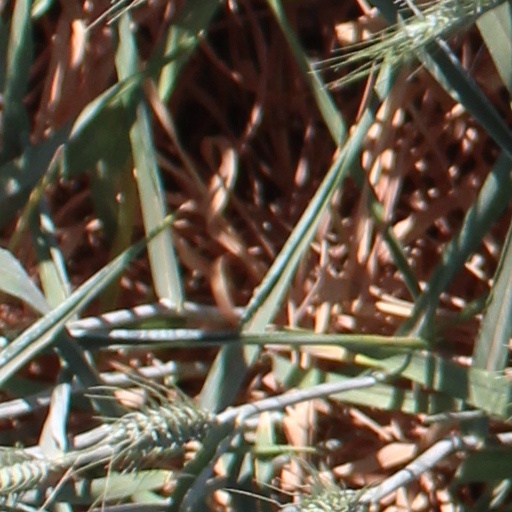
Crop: wheat